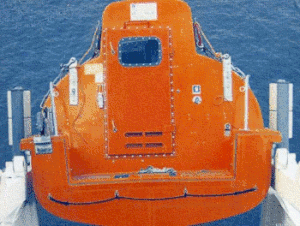
Un vraquier est un navire de charge destiné au transport de marchandises solides en vrac. Il peut s'agir de sable, de granulats, de céréales mais aussi de matériaux denses comme les minéraux. On trouve également l'orthographe alternative vracquier, moins utilisée.
Une embarcation de sauvetage est un petit bateau utilisé sur les navires de charge, de pêche et à passagers pour assurer l'évacuation en cas de naufrage, c'est un engin de sauvetage collectif. Le drame du Titanic avait fait prendre conscience de l'utilité de disposer de suffisamment d'embarcations pour accueillir l'ensemble des passagers et du personnel ; d'autres naufrages montrèrent la nécessité de systèmes d'évacuation rapides.